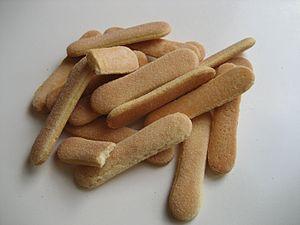
Le boudoir est un biscuit sec et croquant, de forme allongée, et saupoudré de sucre cristallisé. Il sert traditionnellement d'accompagnement au vin ou au champagne et est parfois appelé biscuit champagne. Il est également utilisé dans la confection de la charlotte et du tiramisu.